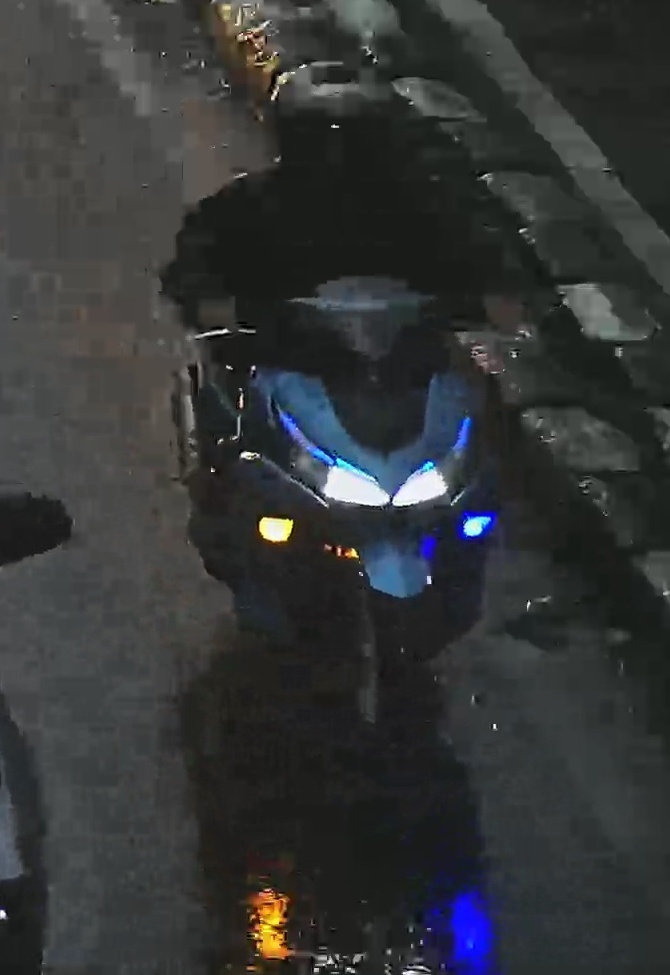
person-with-helmet: 1
person-without-helmet: 0